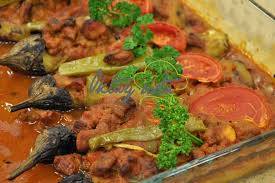
Yemek: karniyarik